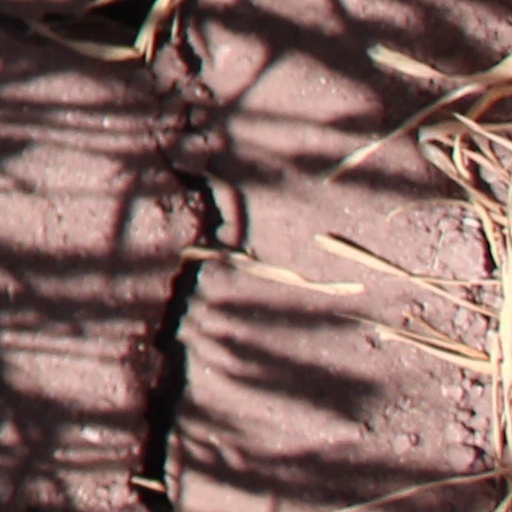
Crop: wheat